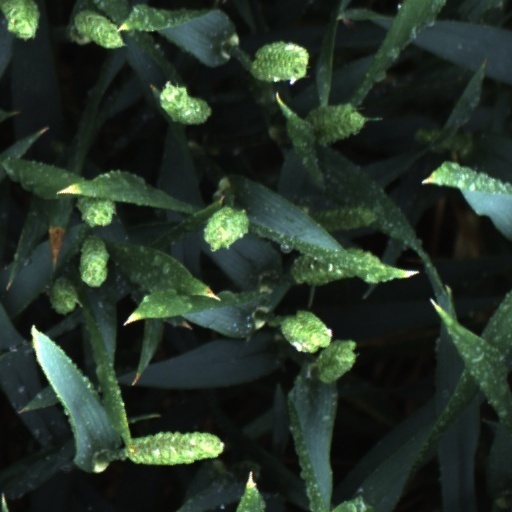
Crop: wheat